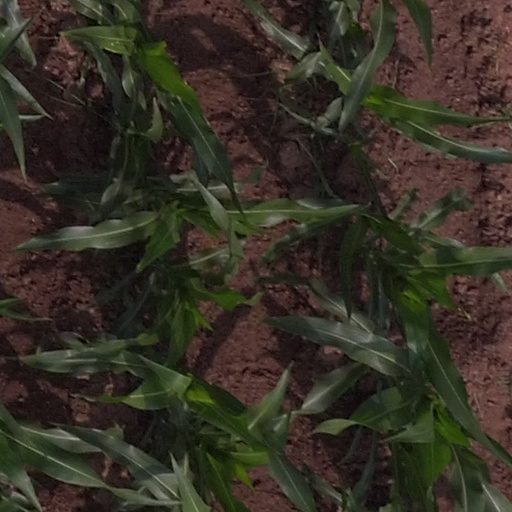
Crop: maize; corn